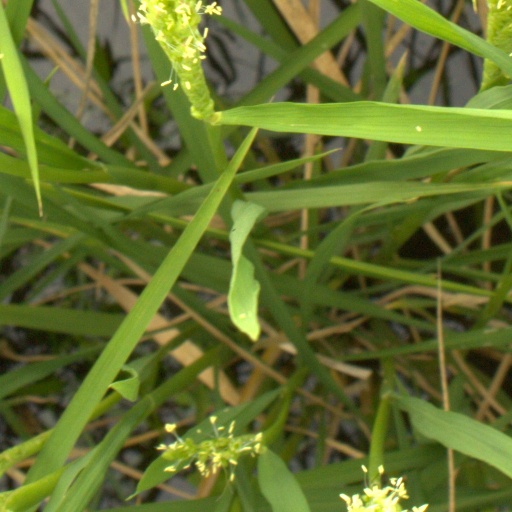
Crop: rice